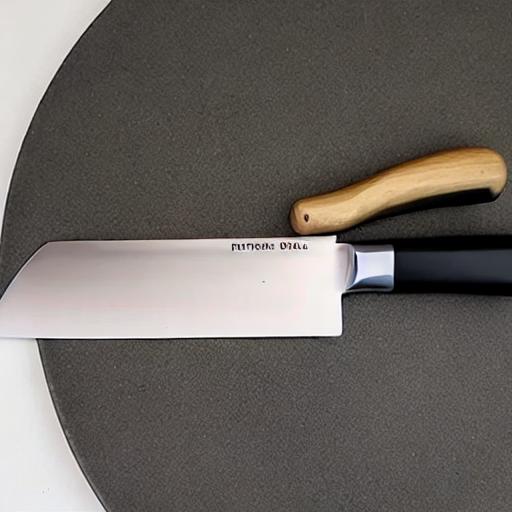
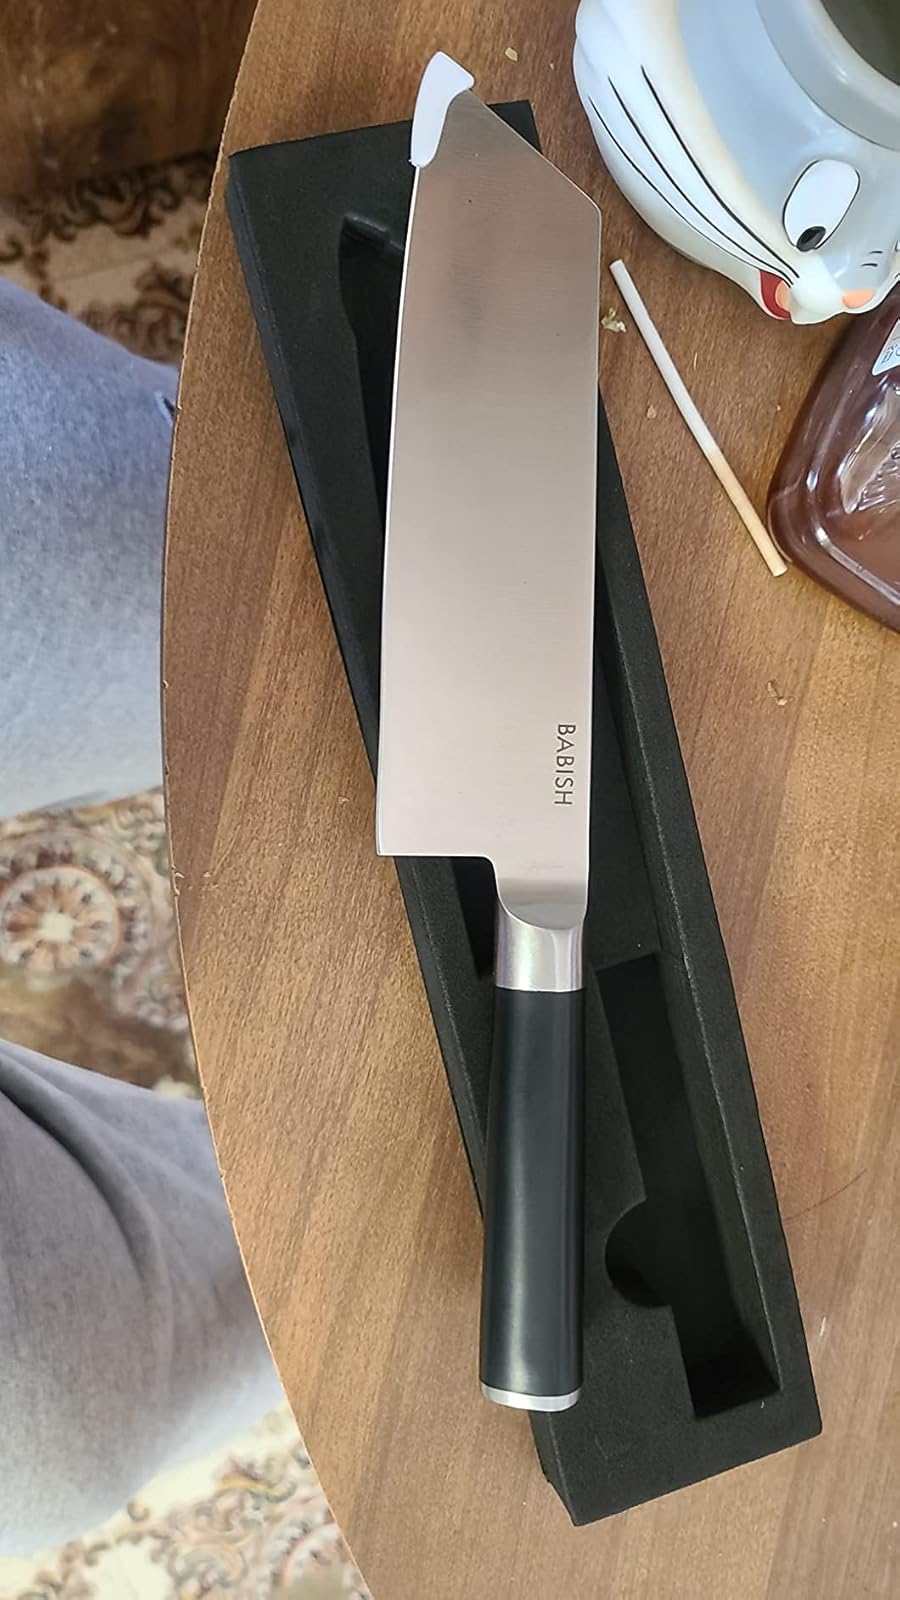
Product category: items_knife
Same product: no